Exokernel

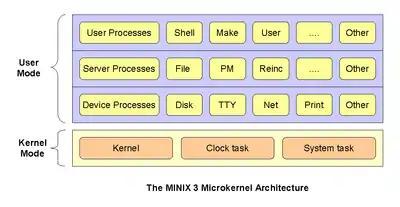
The Architecture of MINIX 3

The exokernel concept has been around since at least 1994, but exokernels are still a research effort and have not been used in any major commercial operating systems.